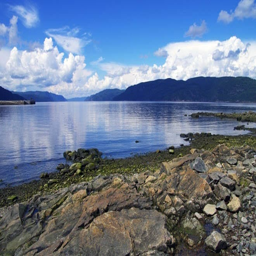
looking west down national park